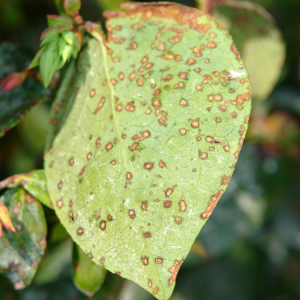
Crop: blueberry
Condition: rust